Sharon Dijksma

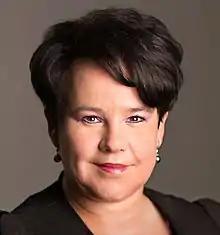
Dijksma in 2015

Sharon Alida Maria Dijksma (born 16 April 1971) is a Dutch politician serving as Mayor of Utrecht since 2020. A member of the Labour Party (PvdA), she was previously a State Secretary at the Ministry of Education, Culture and Science from 2007 to 2010, at the Ministry of Economic Affairs from 2012 to 2015 and at the Ministry of Infrastructure and the Environment from 2015 to 2017, as well as an alderwoman of Amsterdam from 2018 until 2020.